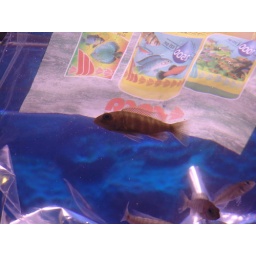
Here I've added in some water from the tank to the bag and then just about ready to release.